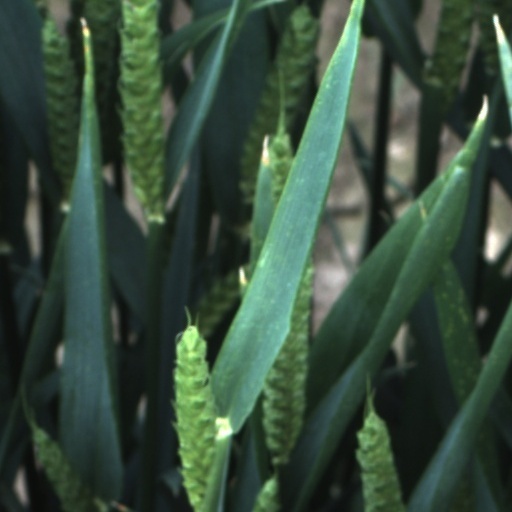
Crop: wheat